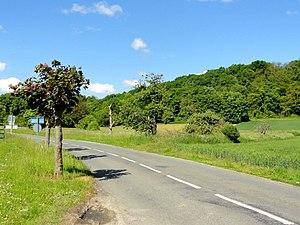
Paysage au sud du village (vue depuis la RD 75 vers Rieux).
Cinqueux est une commune française située dans le département de l'Oise en région Hauts-de-France.